Cape Town

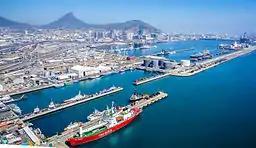
The Port of Cape Town is a major transport node in Africa. In addition to moving freight, it also hosts cruise ships, and serves as a major repair site for both ships and oil rigs

This performance improved further in more recent years. In June 2025, it was reported in South Africa's Residential Property Price Index (RPPI) that Cape Town's property values had not only increased by significantly more than the national average, but had also increased by almost 4 times as much as second-place Johannesburg's.